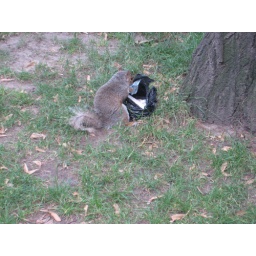
It was pretty cute, he kept digging around in the bag and eating whatever was in it.